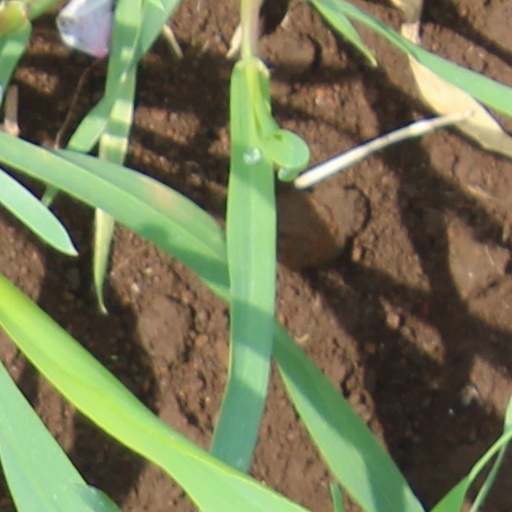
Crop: wheat